Christopher Hills

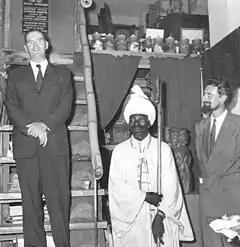
Governor of Jamaica Sir Hugh Foot opening a 1957 Hills Galleries exhibition showing works by Mallica "Kapo" Reynolds with Christopher Hills

Believing that Jamaica's strength lay in its agriculture, Hills co-founded the Jamaica Agriculture & Industrial Party (AIP) as an alternative to the two major political parties: Jamaica Labour Party (JLP) and People's National Party (PNP), both of which he felt were too busy warring with each other to look out for the middle class and the country people who were the backbone of Jamaica's rural economy. Despite competing vigorously in the polls, the Hills couple were nevertheless close friends with JLP leader Sir Alexander Bustamante and Norman Manley, head of the PNP, who both served as Jamaican Prime Ministers. Norman Manley had been best man at the Hills' wedding.